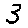
Label: 3